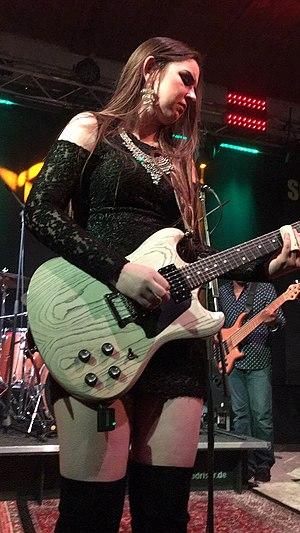
Ally Marie Venable est une guitariste, chanteuse et compositrice américaine de blues rock. Elle chante à l'église dès l'âge de 4 ans, découvre la guitare à 12, et n'a que 14 ans quand sort Wise Man, son premier E.P. Elle et son groupe, le Ally Venable Band, sont élus respectivement « guitariste féminine de l'année » aux East Texas Music Awards en 2014 et 2015, et « groupe de blues de l'année » en 2015 et le 2016.